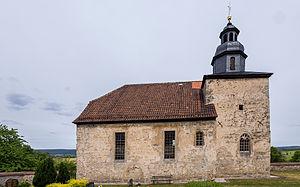
Seisla est une municipalité allemande du land de Thuringe, dans l'arrondissement de Saale-Orla, au centre de l'Allemagne. En 2015, sa population est de 144 habitants.